Question: What is at the bottom of the photo?
Tambaya: Menene a ƙasan hoton?
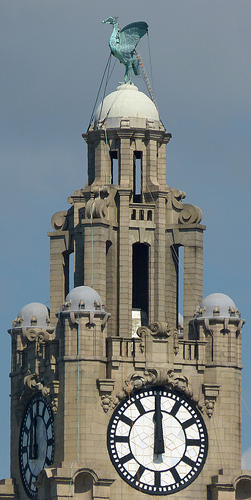
Answer: A clock.
Amsa: Agogo.